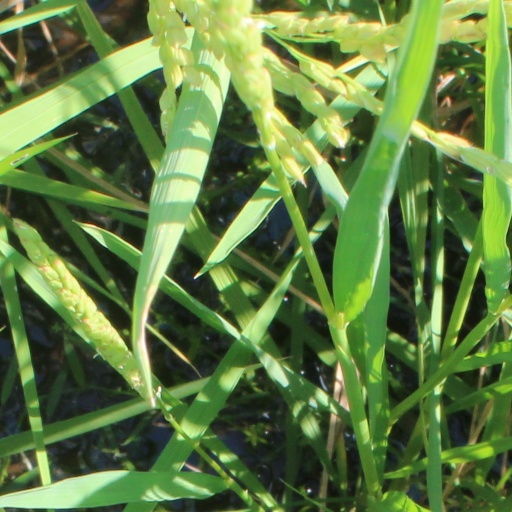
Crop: rice